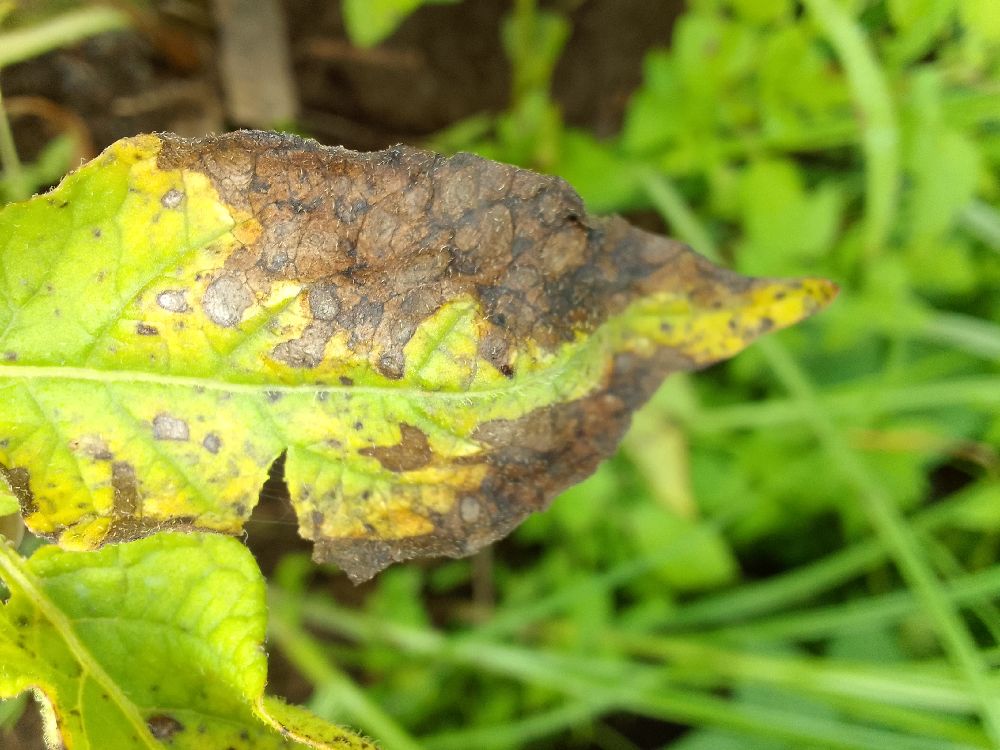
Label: Early blight